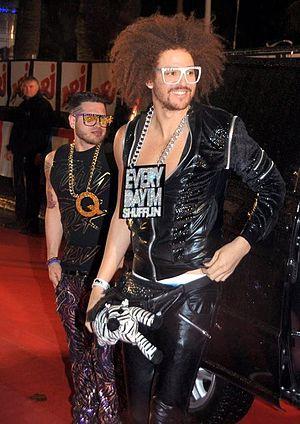
LMFAO aux NRJ Music Awards